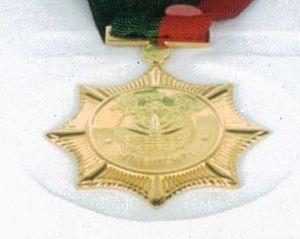
L'Independence Day Award, également appelé Independence Award, Swadhinata Padak, ou Swadhinata Puroskar, est la plus haute distinction décernée par le gouvernement du Bangladesh. Créé en 1977, ce prix est décerné à des citoyens ou à des organismes bangladais en reconnaissance d'une contribution importante à l'un des nombreux domaines, notamment la guerre de libération, le mouvement linguistique, l'éducation, la littérature, le journalisme, le service public, la science et la technologie, la science médicale, les sciences sociales, la chanson, les jeux et les sports, les arts plastiques, le développement rural, et autres secteurs.